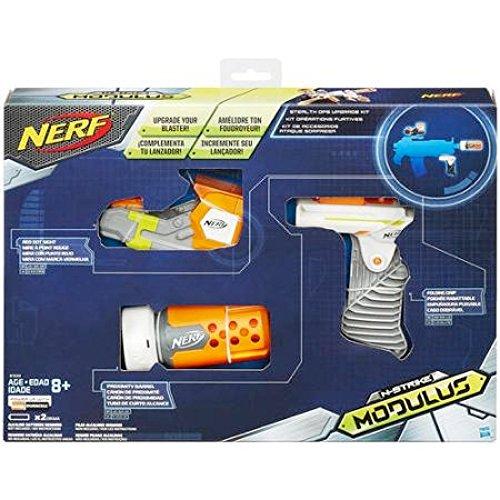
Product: Nerf Modulus Stealth Ops Upgrade Kit
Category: Toys & Games | Sports & Outdoor Play | Blasters & Foam Play
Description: Stealth Ops Upgrade Kit lets you upgrade your Modulus blaster sold separately.
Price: $14.95
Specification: ProductDimensions:2.1x15x11inches|ItemWeight:14.2ounces|ShippingWeight:1.01pounds(Viewshippingratesandpolicies)|ASIN:B00TDP7KT2|Itemmodelnumber:B1535|Manufacturerrecommendedage:8yearsandup|Batteries:2AAAbatteriesrequired.